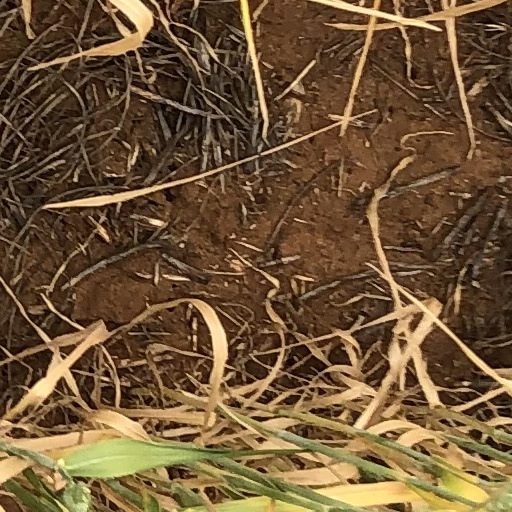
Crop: wheat